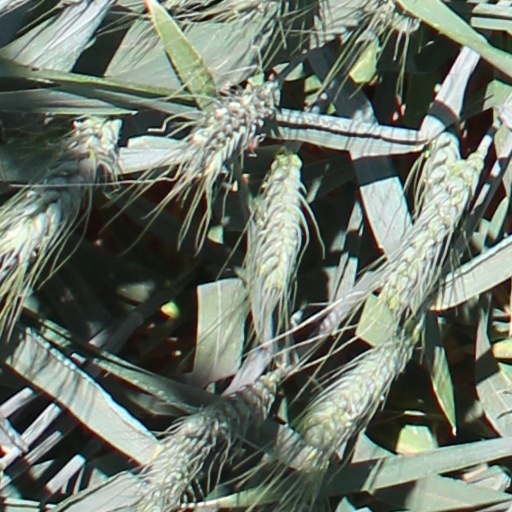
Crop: wheat